Treaty on the Creation of the Union of Soviet Socialist Republics

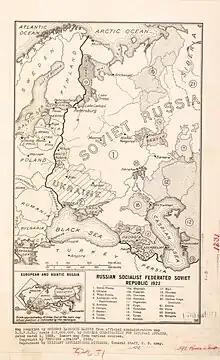
Map of the USSR at the time of its creation. The Byelorussian SSR is labelled "White Russia."

The Declaration and Treaty on the Formation of the Union of Soviet Socialist Republics officially created the Union of Soviet Socialist Republics (USSR), commonly known as the Soviet Union. It "de jure" legalised a political union of several Soviet republics that had existed since 1919 and created a new federal government whose key functions were centralised in Moscow. Its legislative branch consisted of the Congress of Soviets of the Soviet Union and the Central Executive Committee of the Soviet Union ("TsIK"), while the Council of People's Commissars composed the executive.